South China Sea

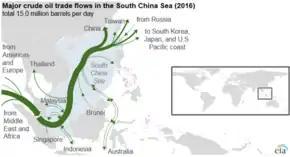
Millions of barrels of crude oil are traded through the South China Sea each day

In 2012–2013, the United States Energy Information Administration estimates very little oil and natural gas in contested areas such as the Paracel and the Spratly Islands. Most of the proved or probable 11 billion barrels of oil and 190 trillion cubic feet of natural gas in the South China Sea exist near undisputed shorelines.